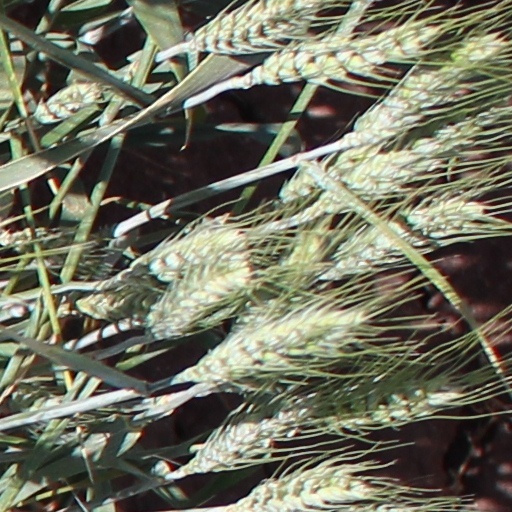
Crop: wheat